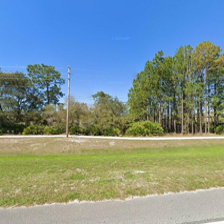
Label: streetView